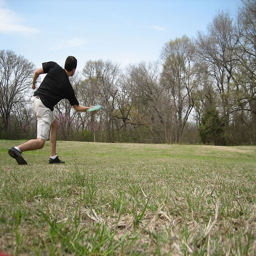
A man in black throwing a green frisbee.
a person in a large field of grass playing frisbee
A boy in a grass field throwing a frisbee.
Man about to throw the disc while playing disc golf
A man plays with a frisbee in a grassy field.